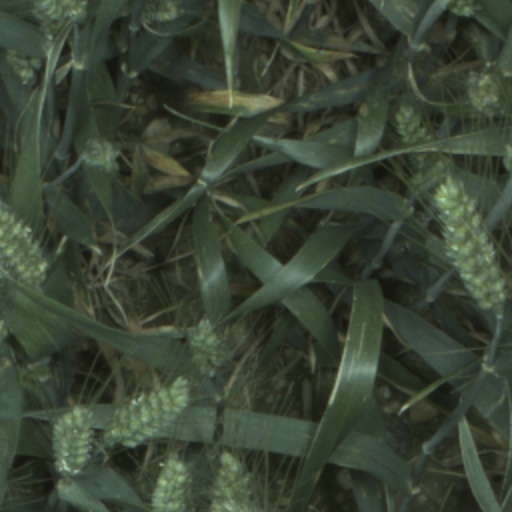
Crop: wheat